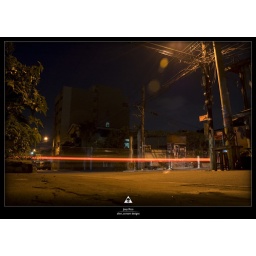
street beside our house